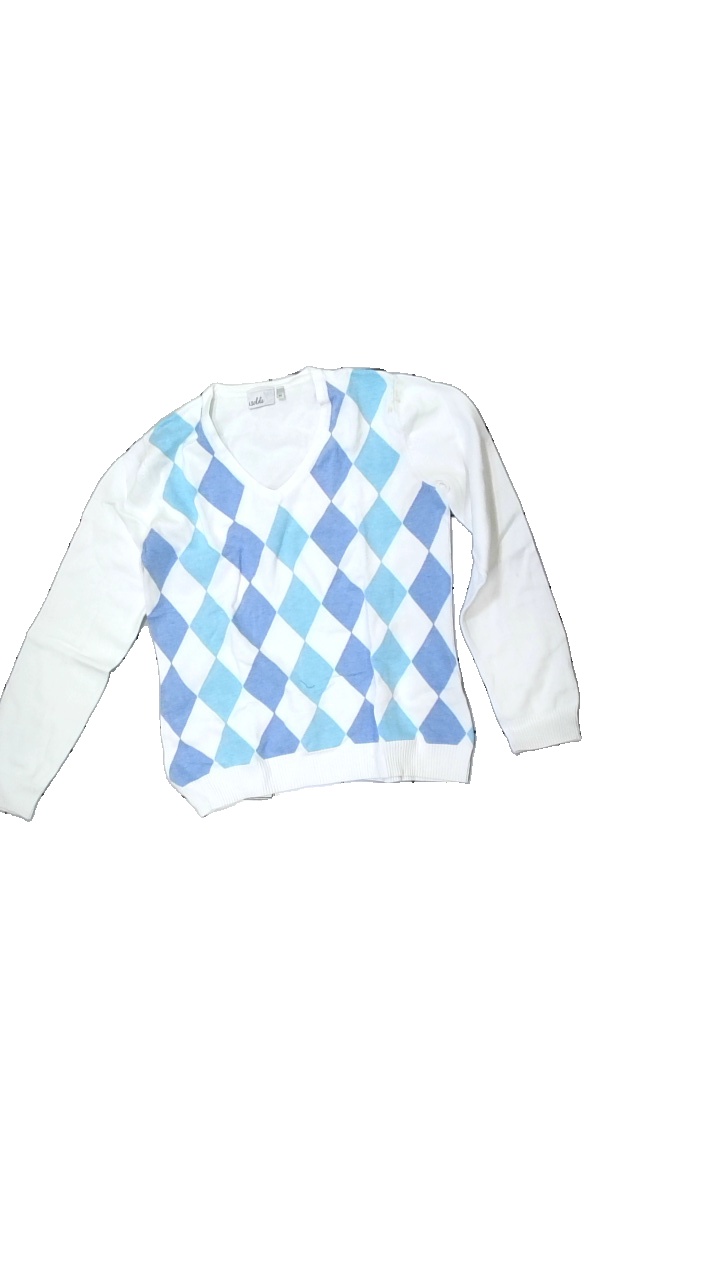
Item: Sweater (Ladies)
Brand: Isolde
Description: knitted sweater with pattern
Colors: White, Blue
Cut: Regular, V-collar
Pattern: Other
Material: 100% Cotton
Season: All
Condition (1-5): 2
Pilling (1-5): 4
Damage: stains
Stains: Minor
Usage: Reuse
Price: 100-150